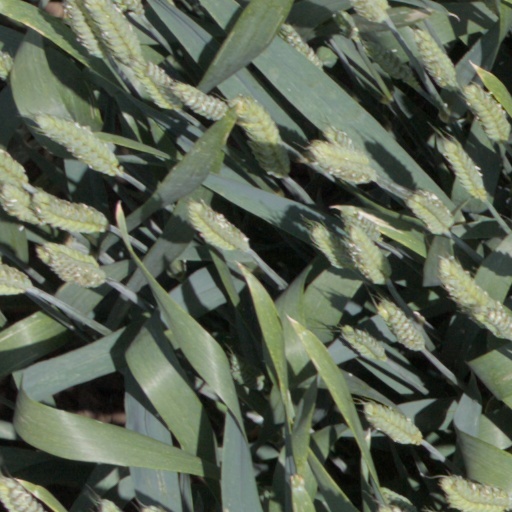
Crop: wheat